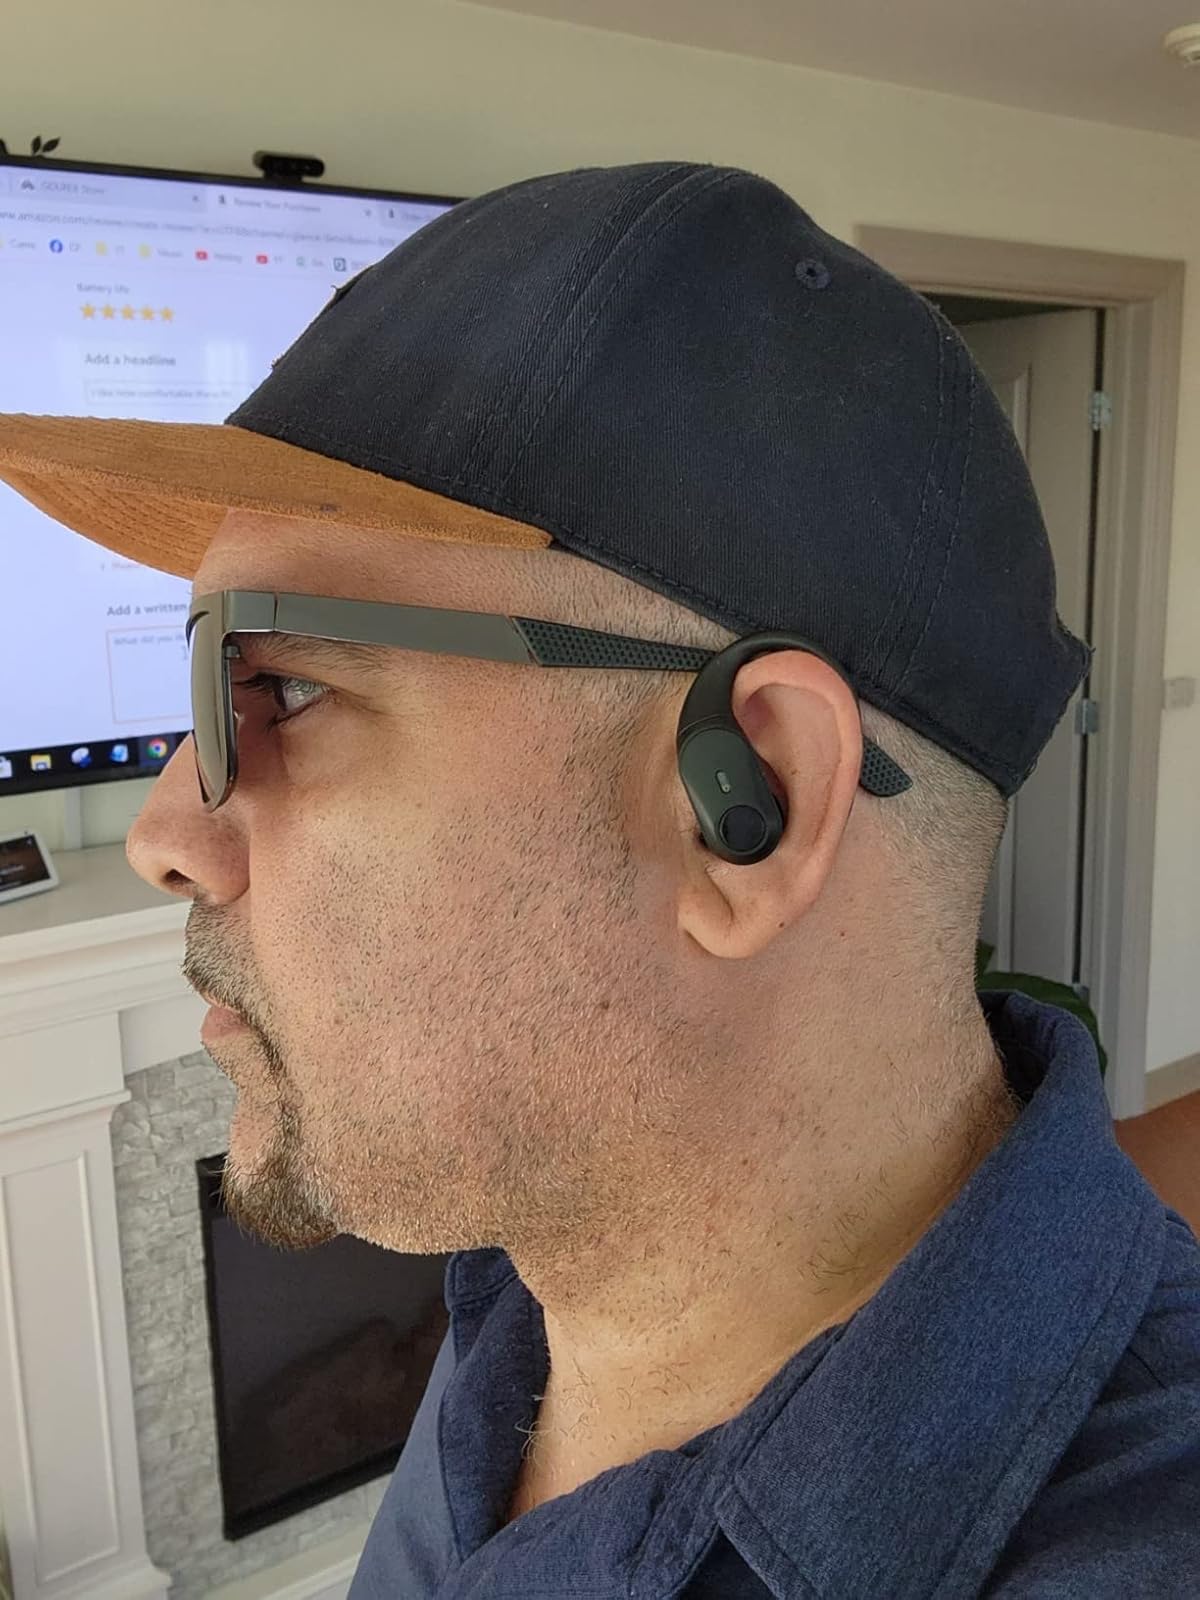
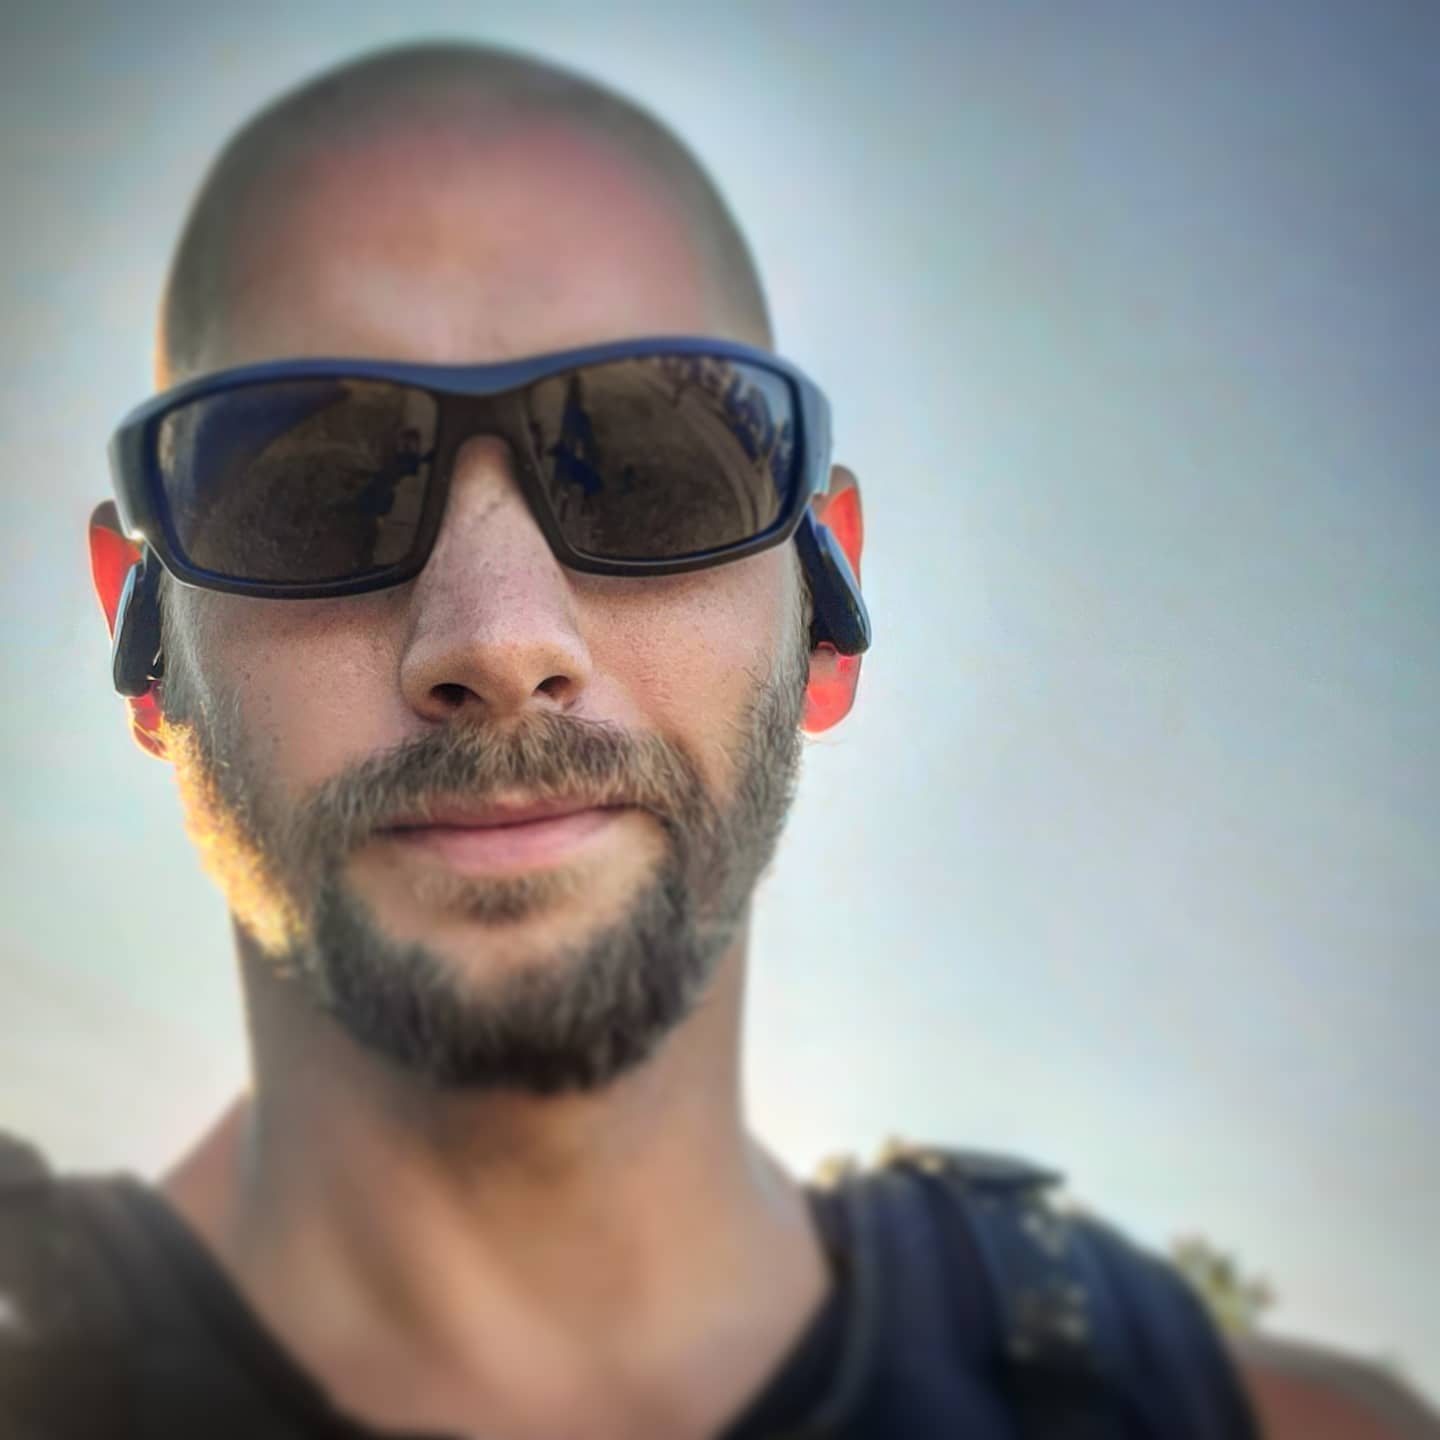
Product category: earbuds
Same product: no